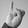
ASL letter: I